Men's Health

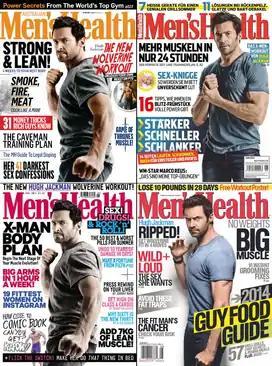
June 2014 issues of Australian, German, UK, and US editions showing the use of shared content, in this case a cover image from the same photo set of Hugh Jackman

Although "Men's Health" was founded in the US, its international editions have made it the world's largest men's magazine brand. These magazines reach over 71 million readers worldwide. "Men's Health" is published in 35 editions.